Cevital

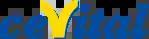
Former logo of the company (2002–2016).

Cevital is the largest private conglomerate in Algeria, with interests in the agri-food sector, retail, industry and services, created by Issad Rebrab. The company's headquarters are in Kouba, Algeria. Cevital is a founding member of the Desertec project. The company's earnings in 2009 were US$3,589 million.